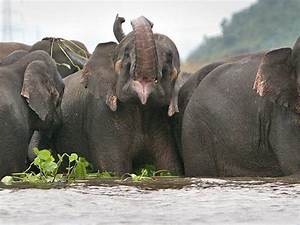
Label: elefante